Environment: real
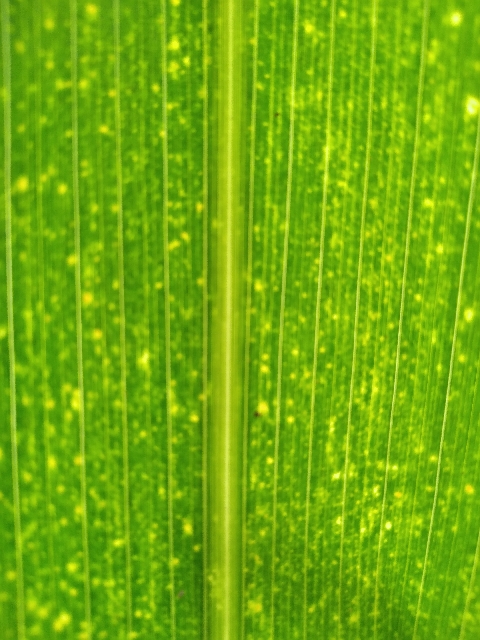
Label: lethal_necrosis